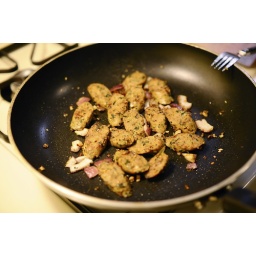
Italian style chicken sausage, more Italian seasonings, red onion, fresh garlic and more red pepper flakes...getting all happy and crispy-fried in the pan.